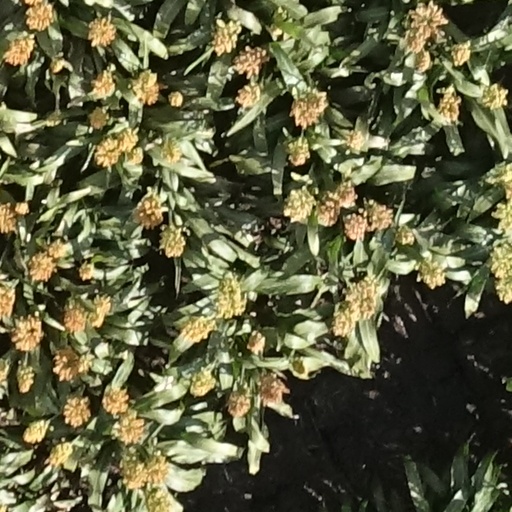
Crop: sorghum